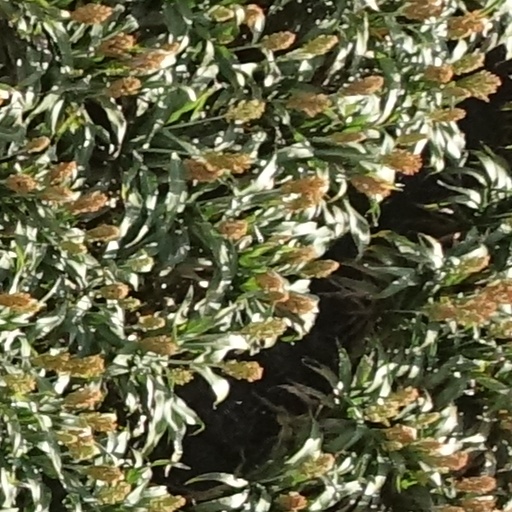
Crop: sorghum